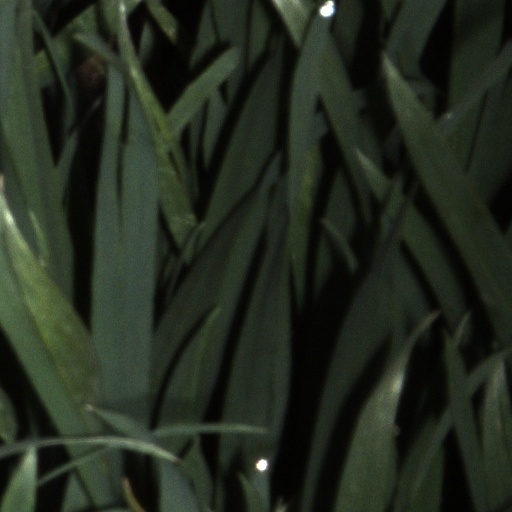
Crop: wheat